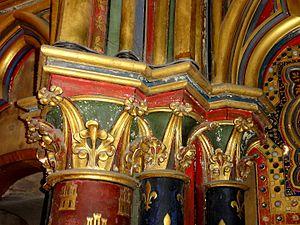
Chapelle basse, chapiteaux au revers de la façade.
La Sainte-Chapelle, dite aussi Sainte-Chapelle du Palais, est une chapelle palatine édifiée sur l’île de la Cité, à Paris, à la demande de saint Louis afin d’abriter la Sainte Couronne d’épines, un morceau de la Vraie Croix, ainsi que diverses autres reliques de la Passion qu’il avait acquises à partir de 1239. Elle est la première construite des Saintes chapelles, conçue comme une vaste châsse presque entièrement vitrée, et se distingue par l'élégance et la hardiesse de son architecture, qui se manifeste dans une élévation importante et la suppression quasi totale des murs au niveau des fenêtres de la chapelle haute. Bien qu'édifiée dans un bref délai ne dépassant pas sept ans, l'on n'a pas relevé de défauts de construction, et la décoration n'a pas été négligée. Elle fait notamment appel à la sculpture, la peinture et l'art du vitrail : ce sont ses immenses vitraux historiés d'origine qui font aujourd'hui la richesse de la Sainte-Chapelle, car elle a été privée de ses reliques à la Révolution française, et perdu ainsi sa principale raison d'être.